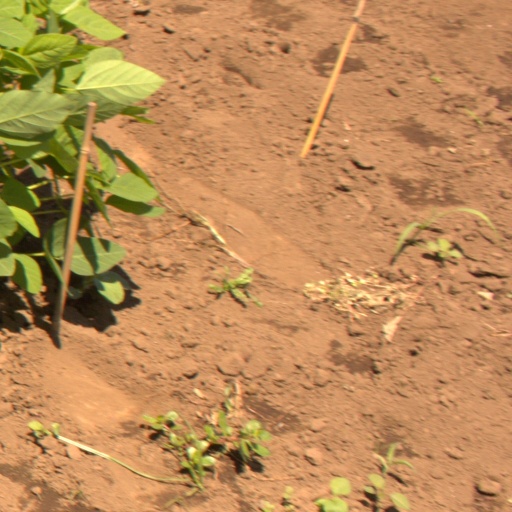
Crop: soybean